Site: brandenburg
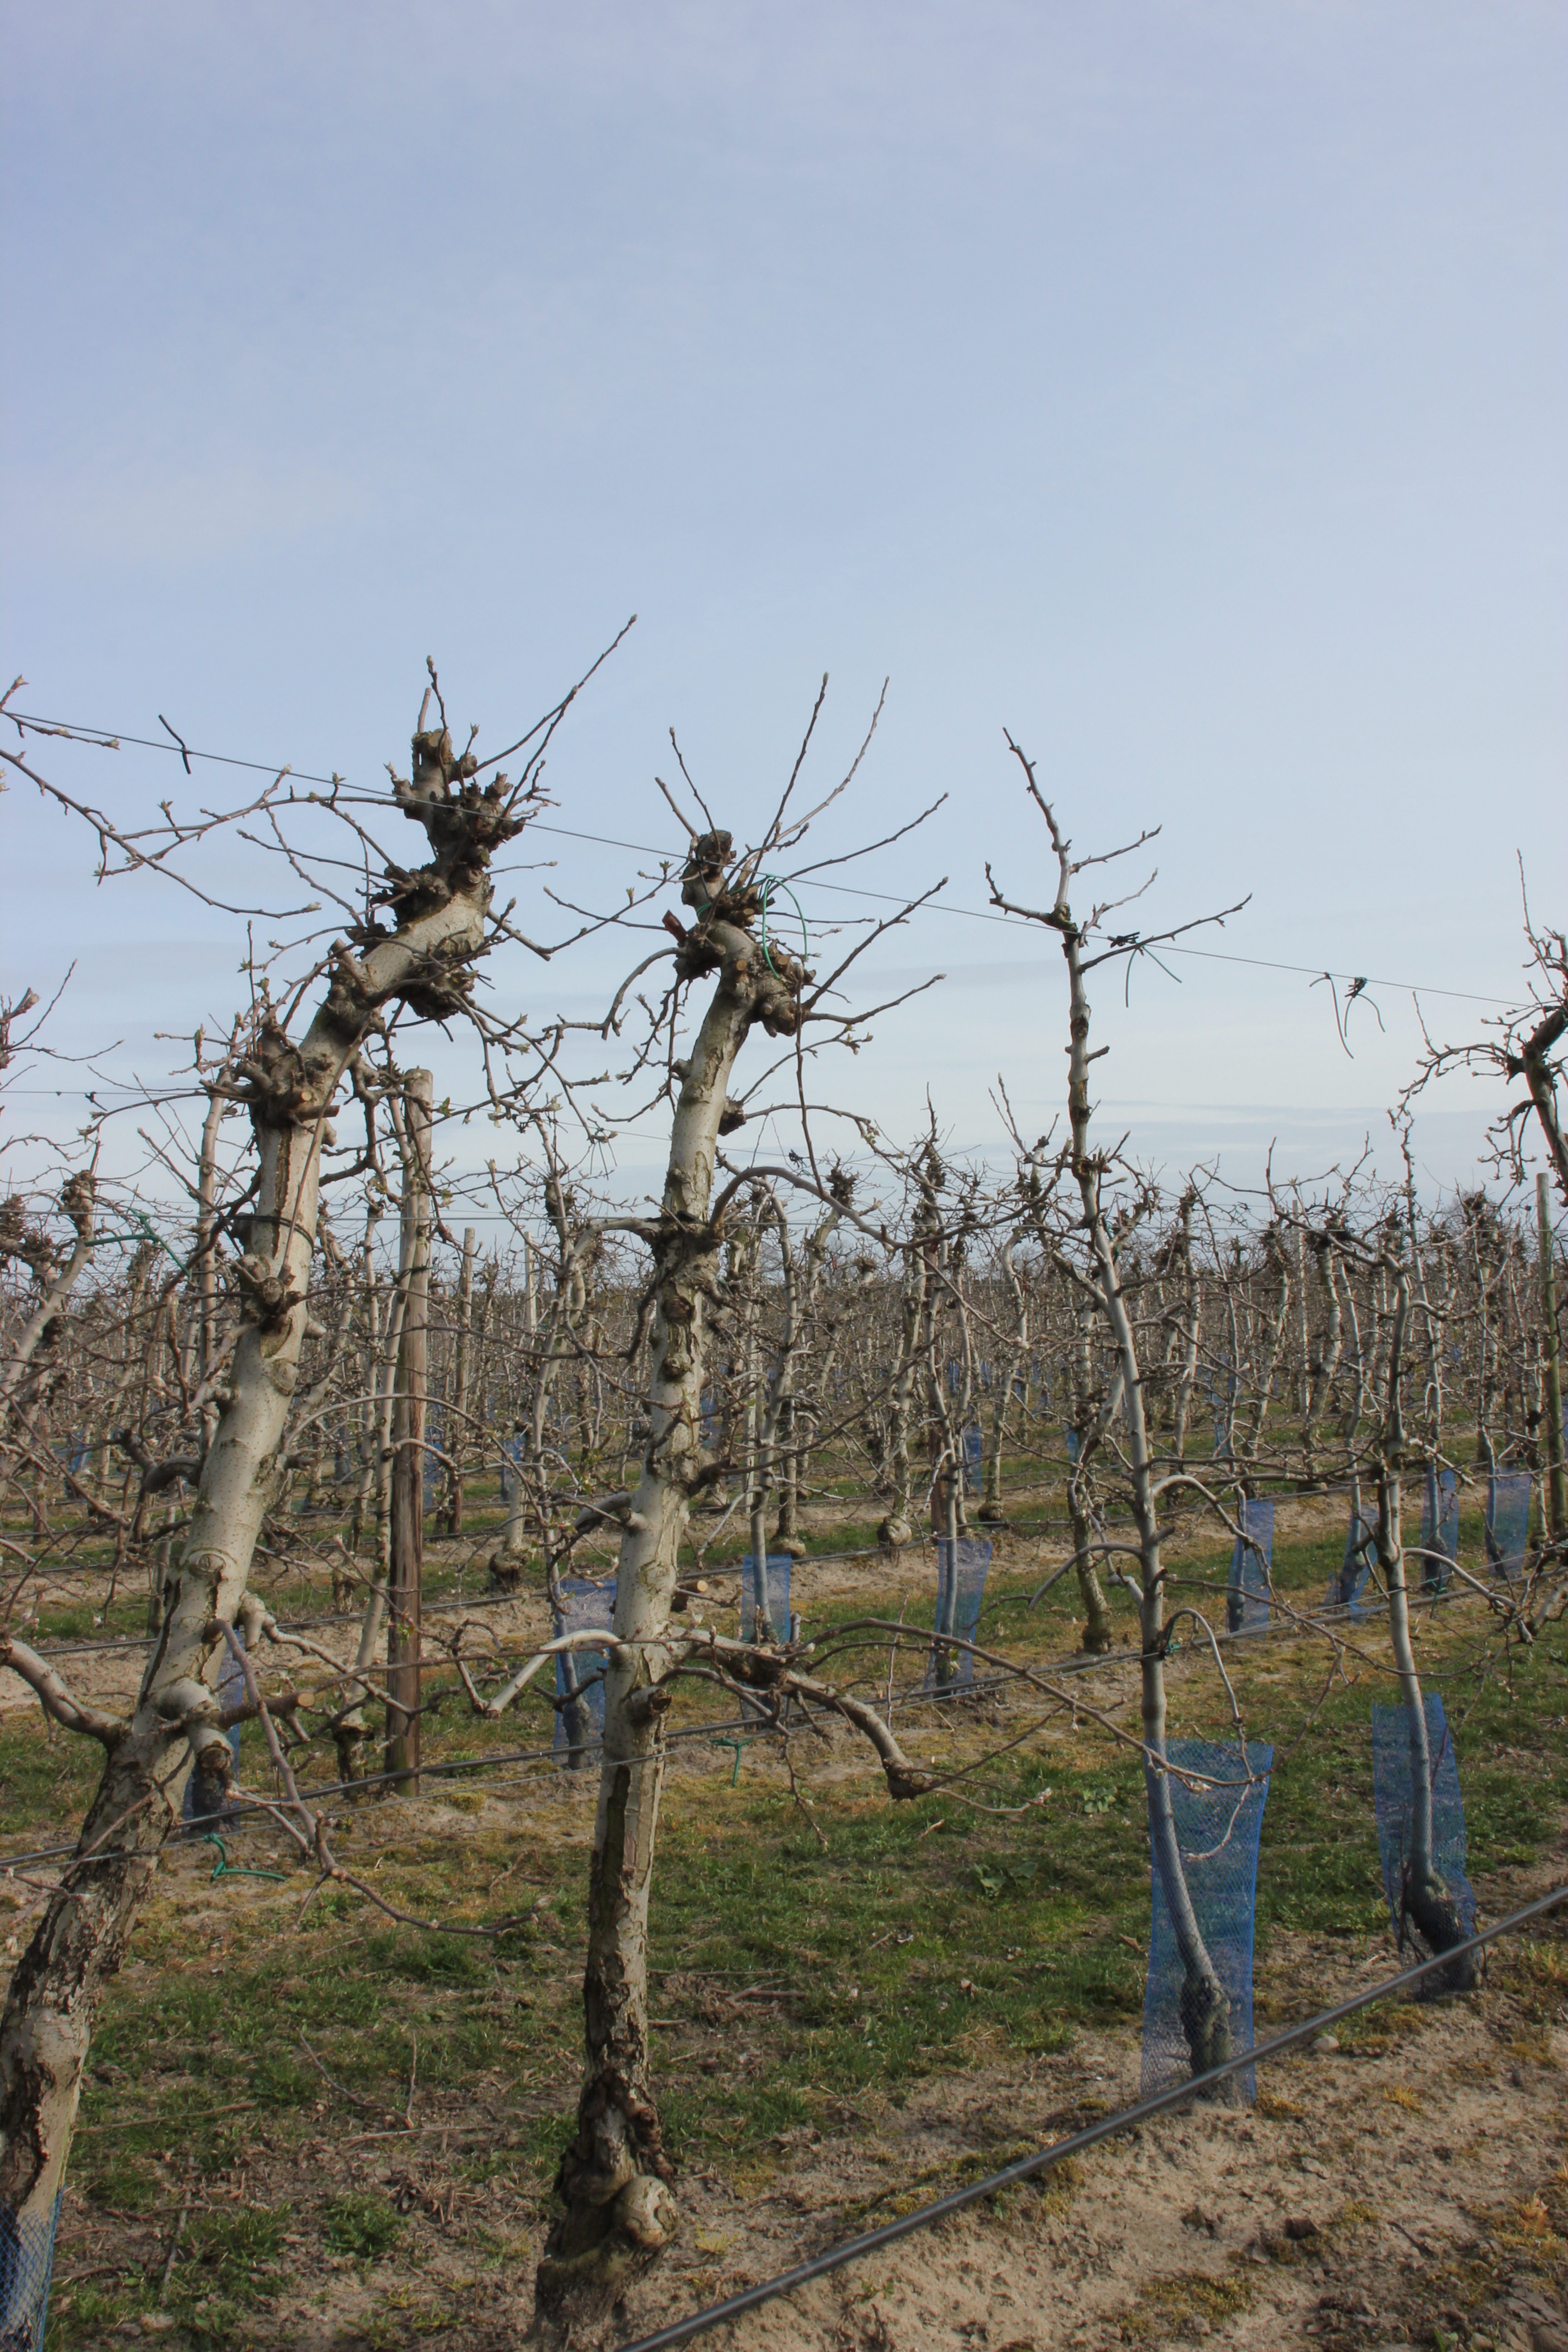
Growth stage (BBCH 54): Inflorescence emergence